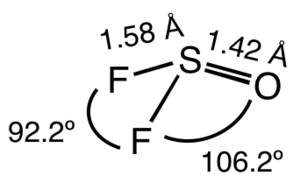
Le fluorure de thionyle est un composé chimique de formule SOF₂. C'est un gaz incolore présentant un intérêt essentiellement théorique. Il résulte notamment de la dégradation de l'hexafluorure de soufre SF₆, un gaz couramment utilisé comme isolant électrique dans les installations haute tension. La molécule adopte une géométrie pyramidale trigonale, avec une symétrie Cₛ. Les liaisons S–O et S–F ont une longueur respectivement de 142 pm et 158 pm. Les angles O–S–F et F–S–F sont respectivement de 106,2° et 92,2°. Le chlorure de thionyle SOCl₂ et le bromure de thionyle SOBr₂ ont une structure semblable, mais sont liquides à température ambiante. On connaît également des halogénures mixtes de thionyle, comme le chlorofluorure de thionyle SOClF.